Battle of Drakenburg

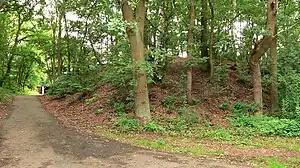
Sand dune on the battlefield today.

The imperial troops left from Bremen on 22 May, marching rapidly to attack the Protestant army. The units of the two military leaders Eric and Christoph von Wrisberg travelled along the Weser separately, one on each bank; they wanted to reunite at a river crossing. Wrisberg's troops lagged behind, however, because the sand paths caused problems. The young and ambitious duke did not wait for the latecomers and had his mercenaries march more quickly. After Eric was informed of the approach of the enemy near Drakenburg, he ordered his soldiers to get into battle formation. He had about 6,000 "Landsknechte", an unknown number of horsemen, and seventeen cannons at his disposal. He positioned them east of Drakenburg towards Heemsen on an open field. He chose a corrugated terrain with sand dunes of up to in height. He regarded this as an ideal secure position to meet the enemy from. His cannons would have an open field of fire as a result of their more elevated position. Additionally, his troops had the advantage of having both the sun and the wind behind them. His troops did not, however, have any avenue for evasion or retreat, since the battlefield was bordered by swamps, wetlands, and the Weser River.